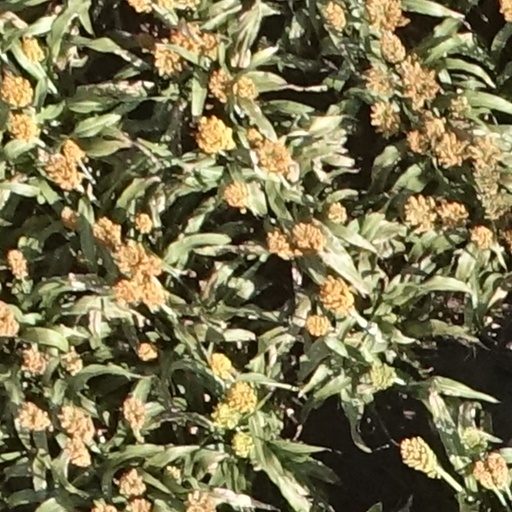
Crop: sorghum